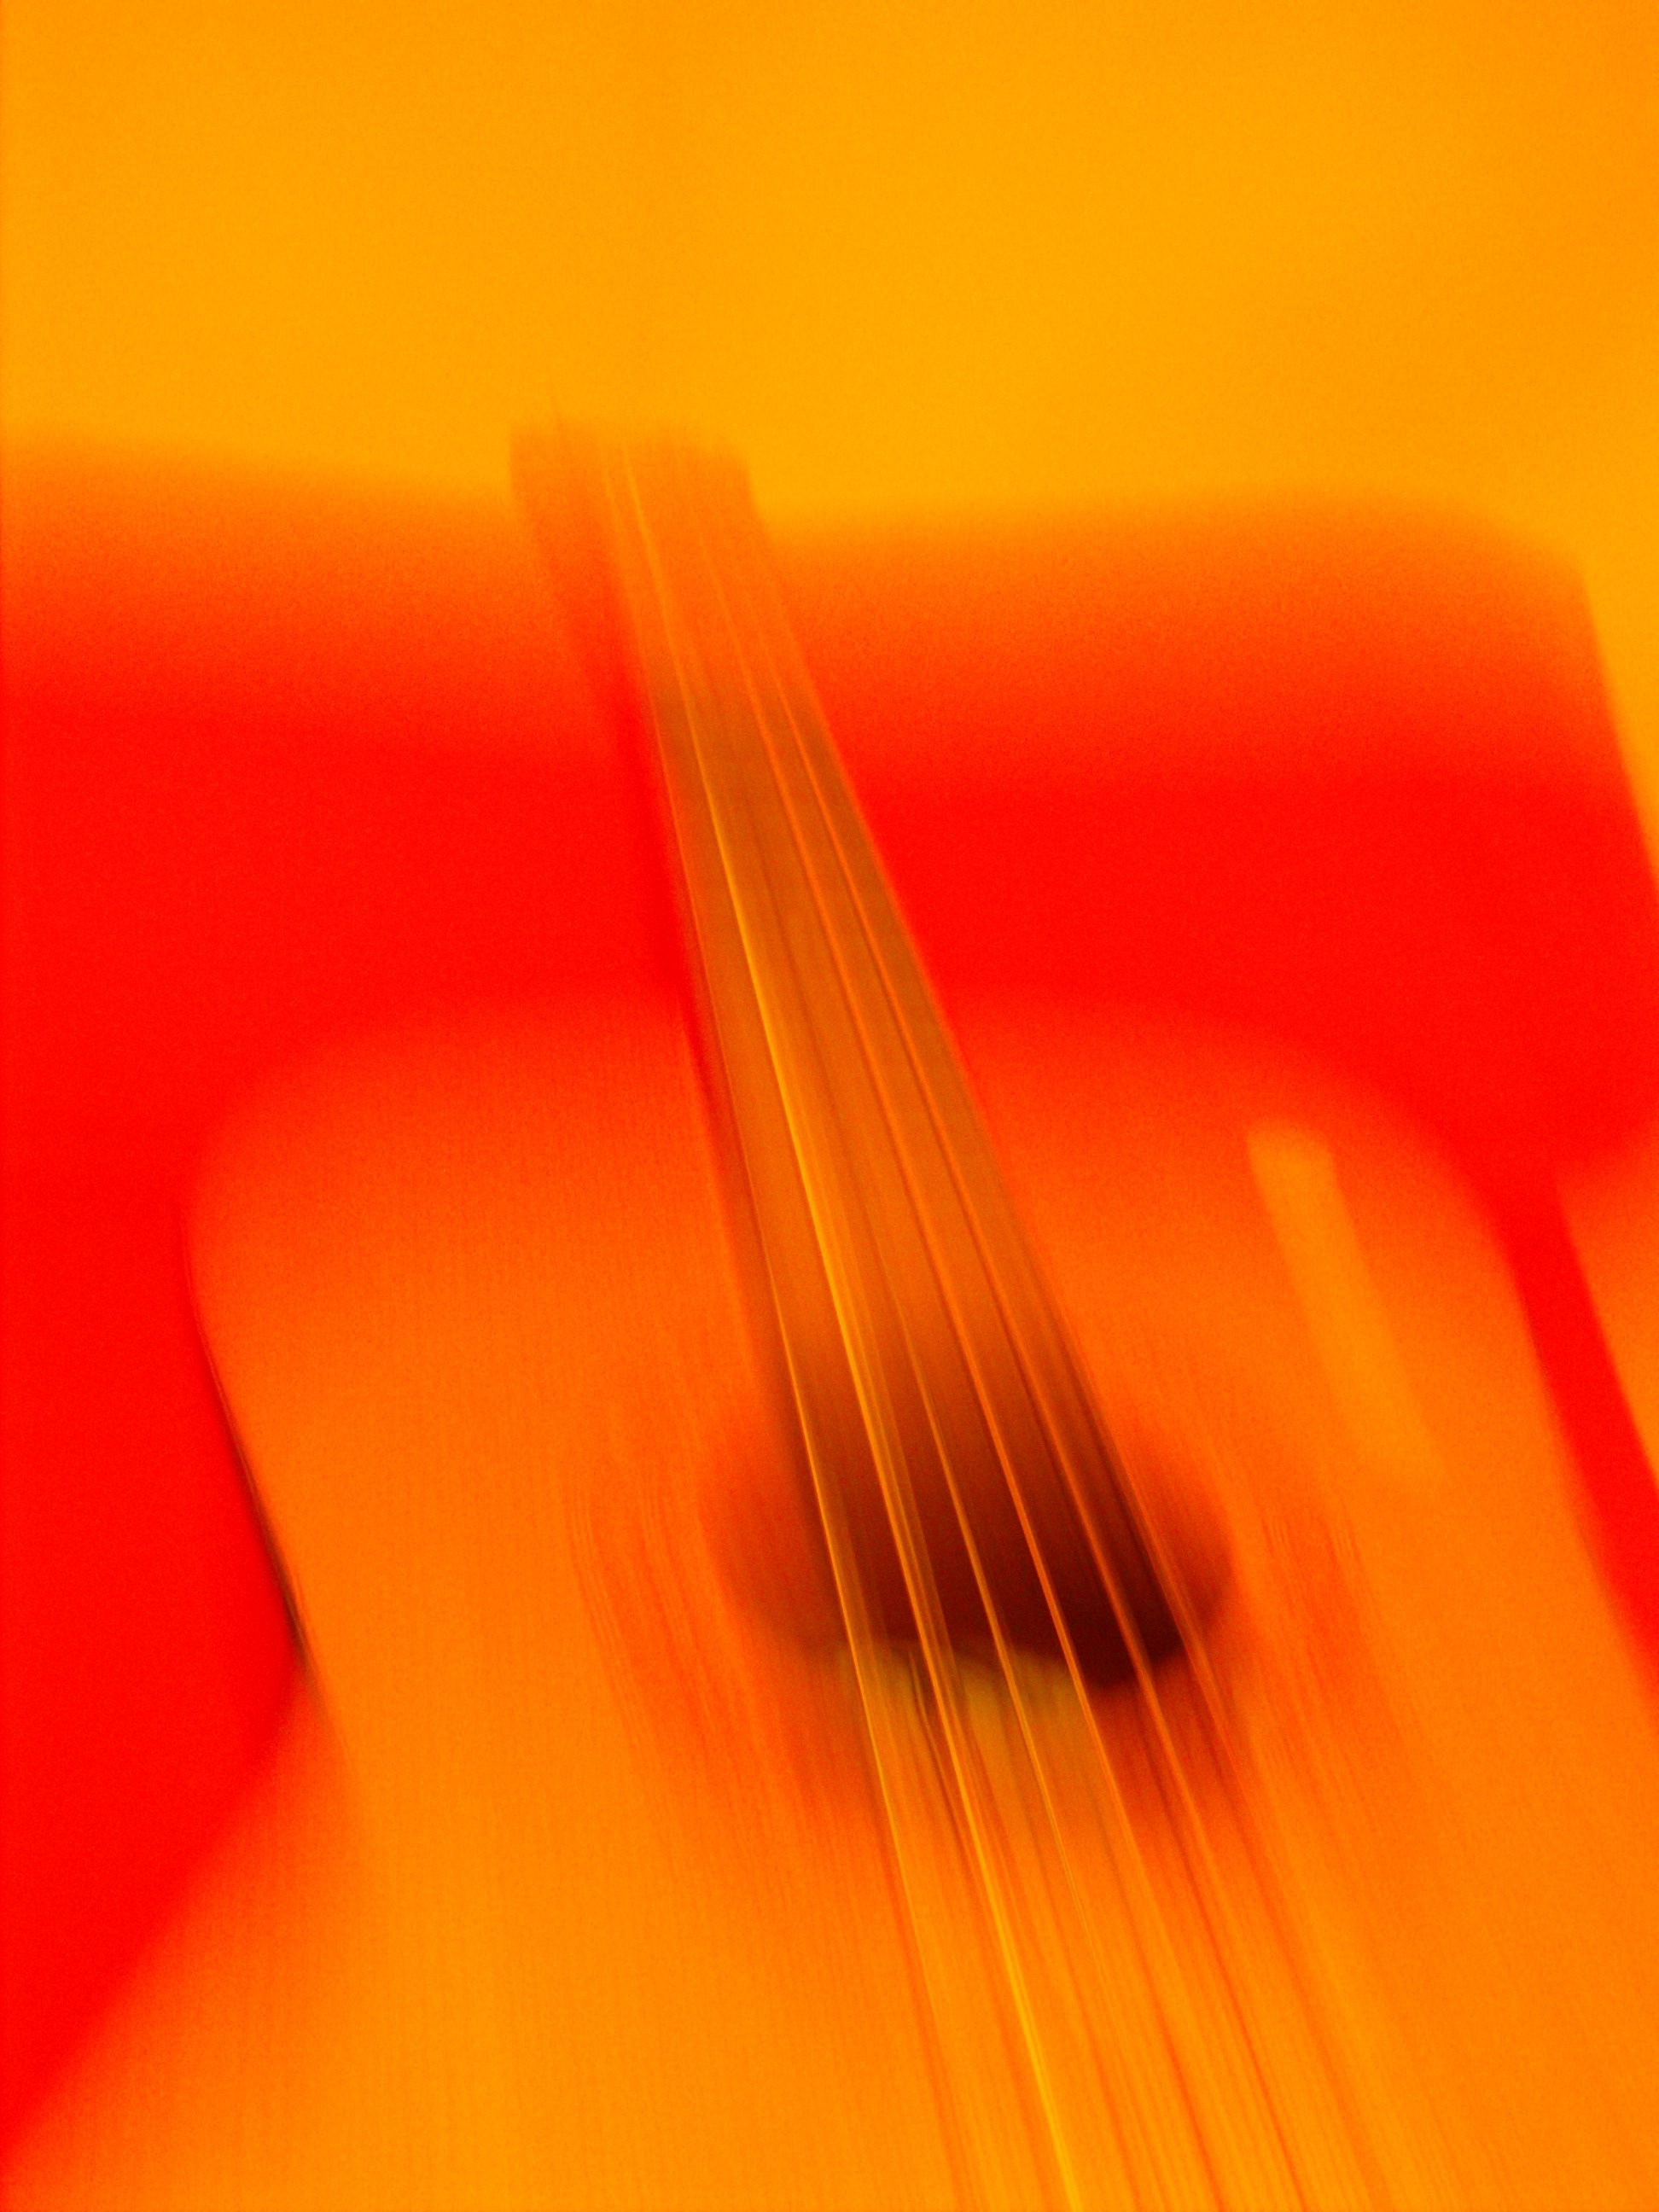
wing, light, sunlight, guitar, acoustic guitar, petal, orange, line, red, color, yellow, musical instrument, close up, macro photography, string instrument, computer wallpaper, plucked string instruments